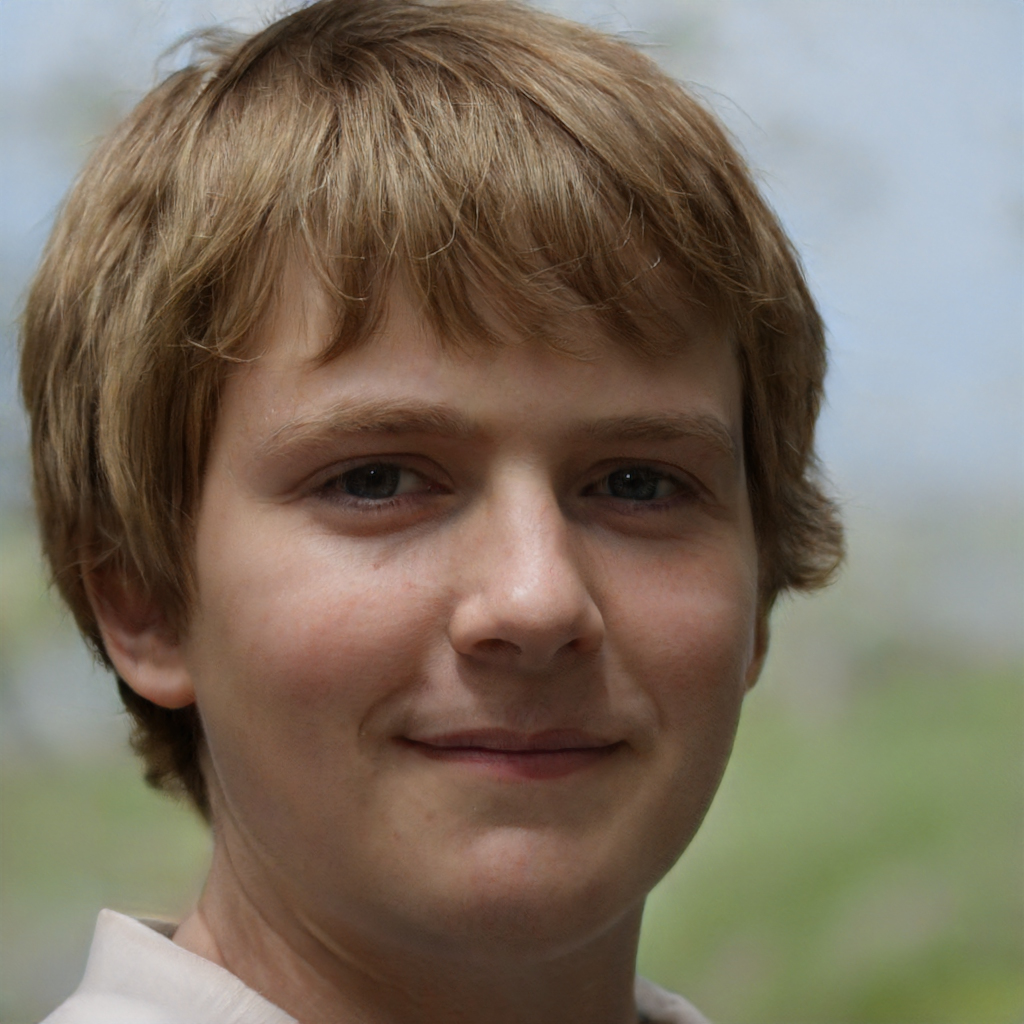
Gender: Male